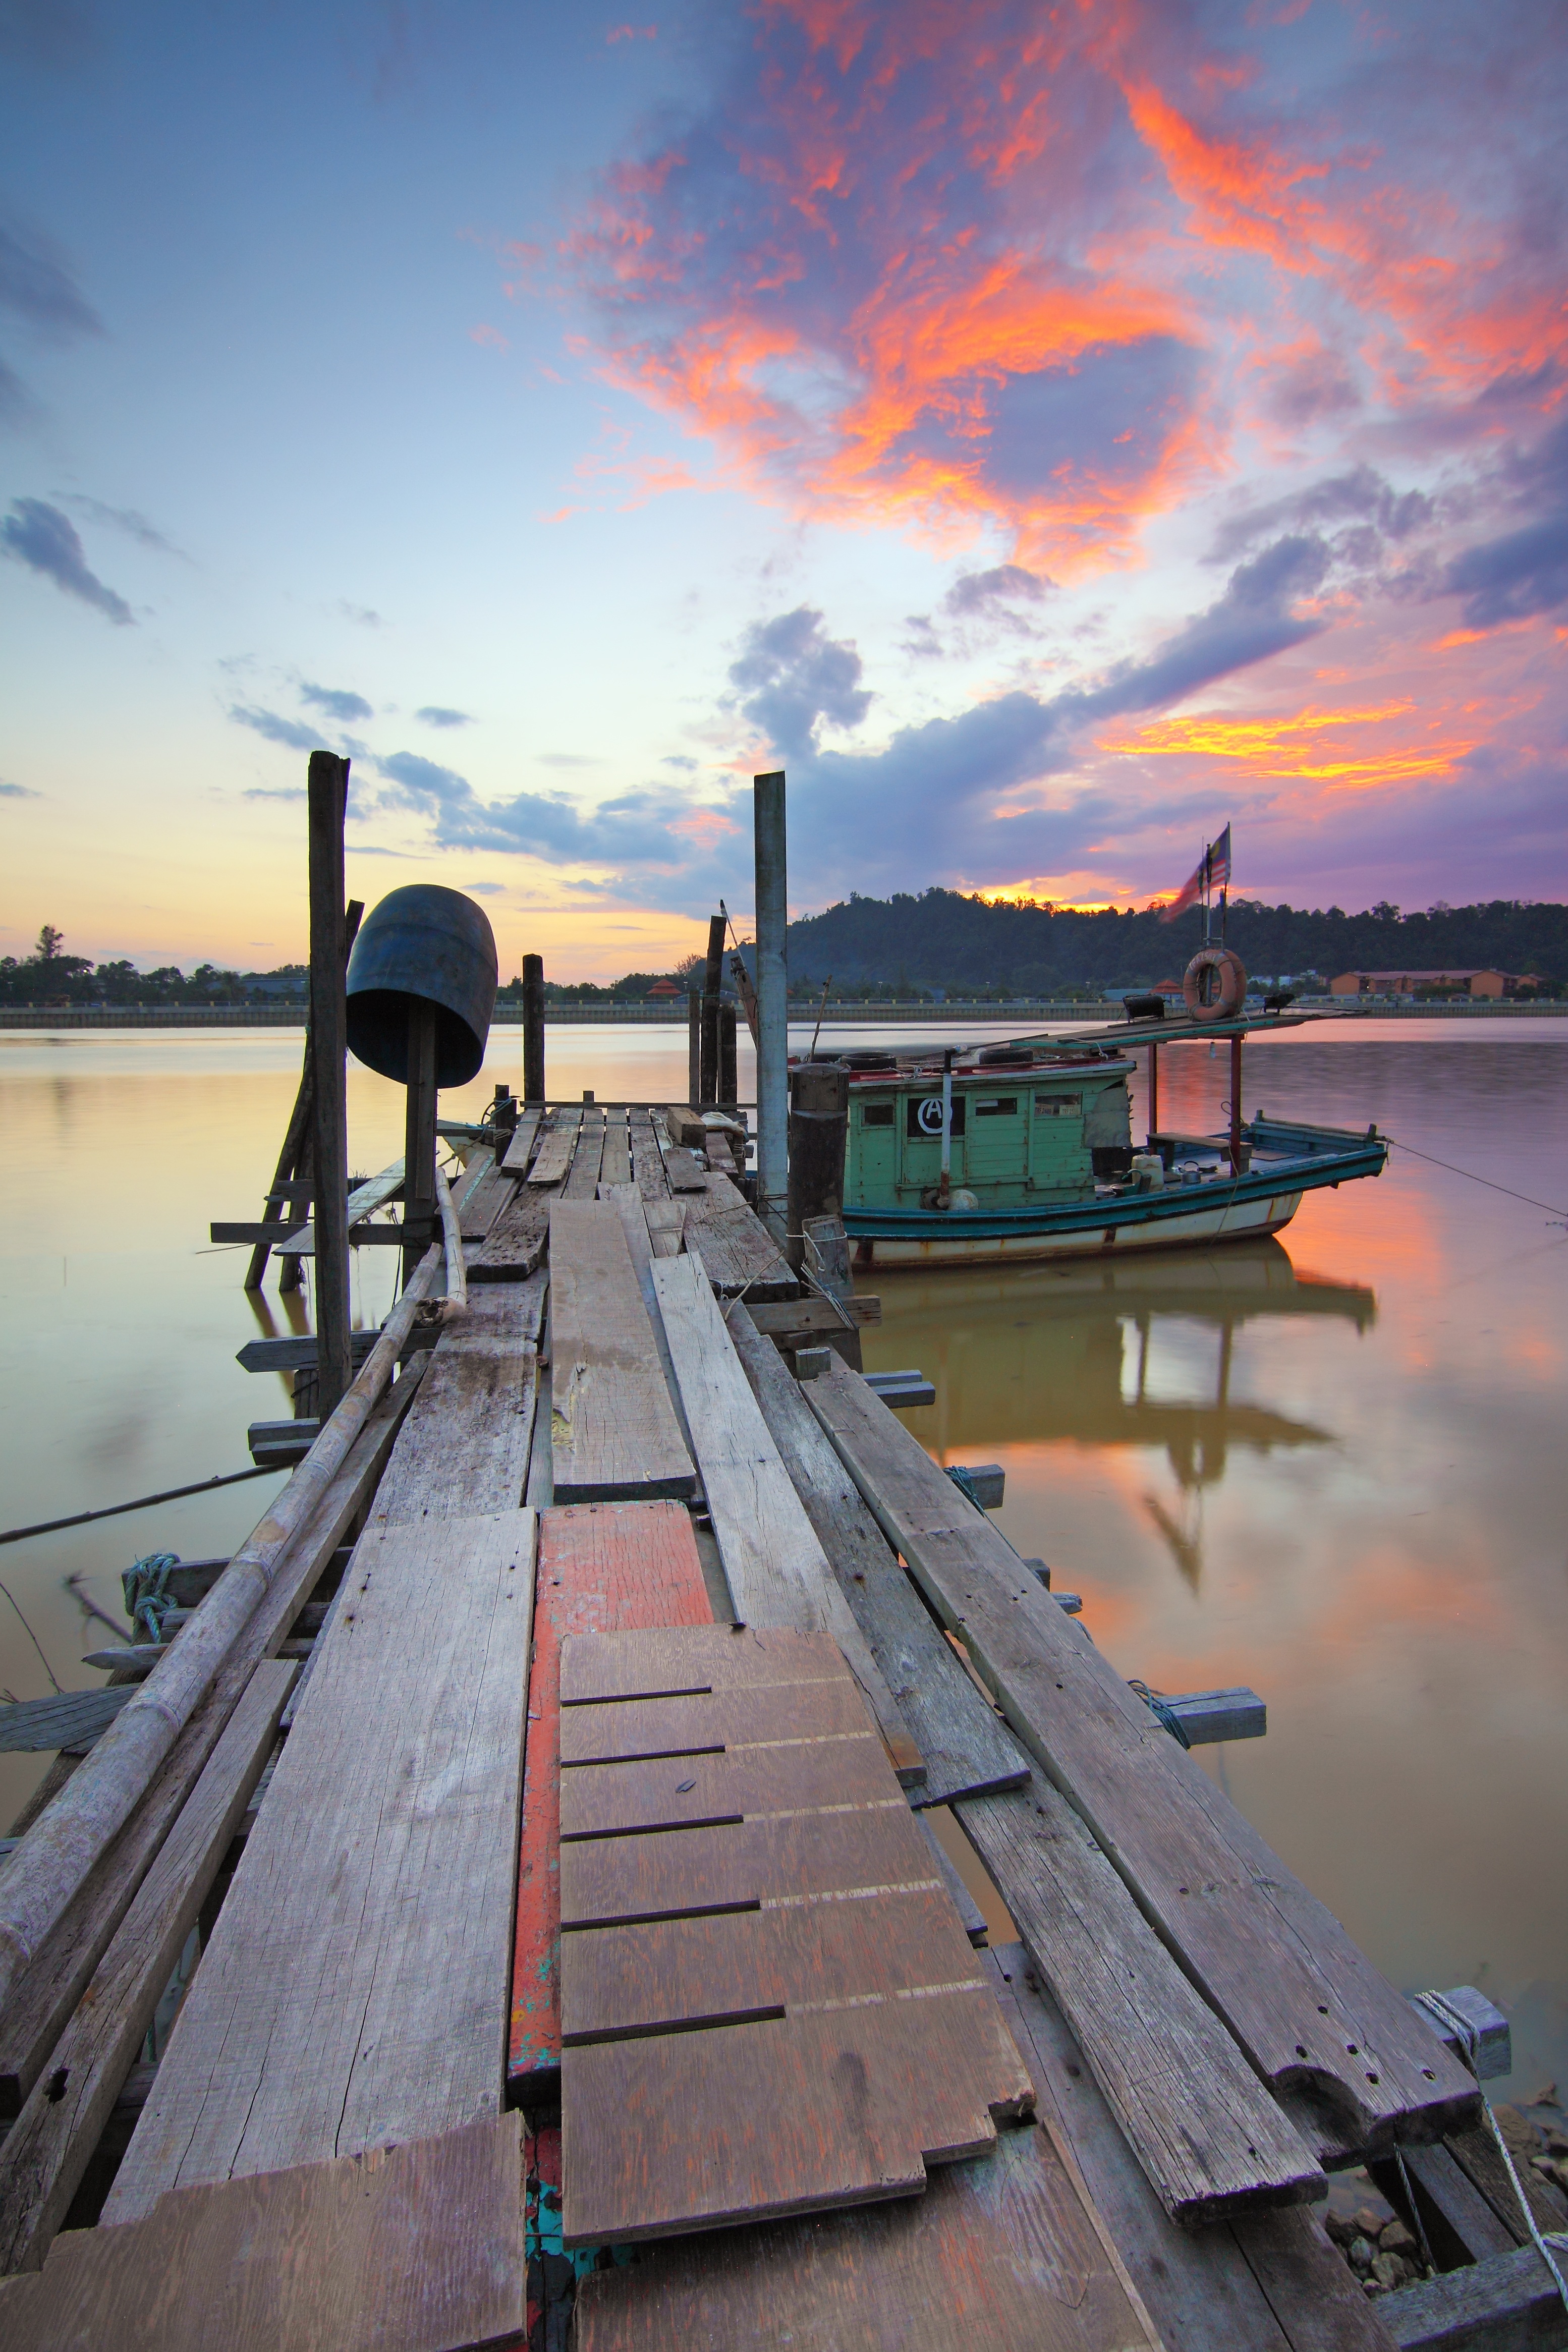
sea, ocean, dock, sunset, sunlight, morning, pier, walkway, vacation, dusk, evening, reflection, old jetty, best moment